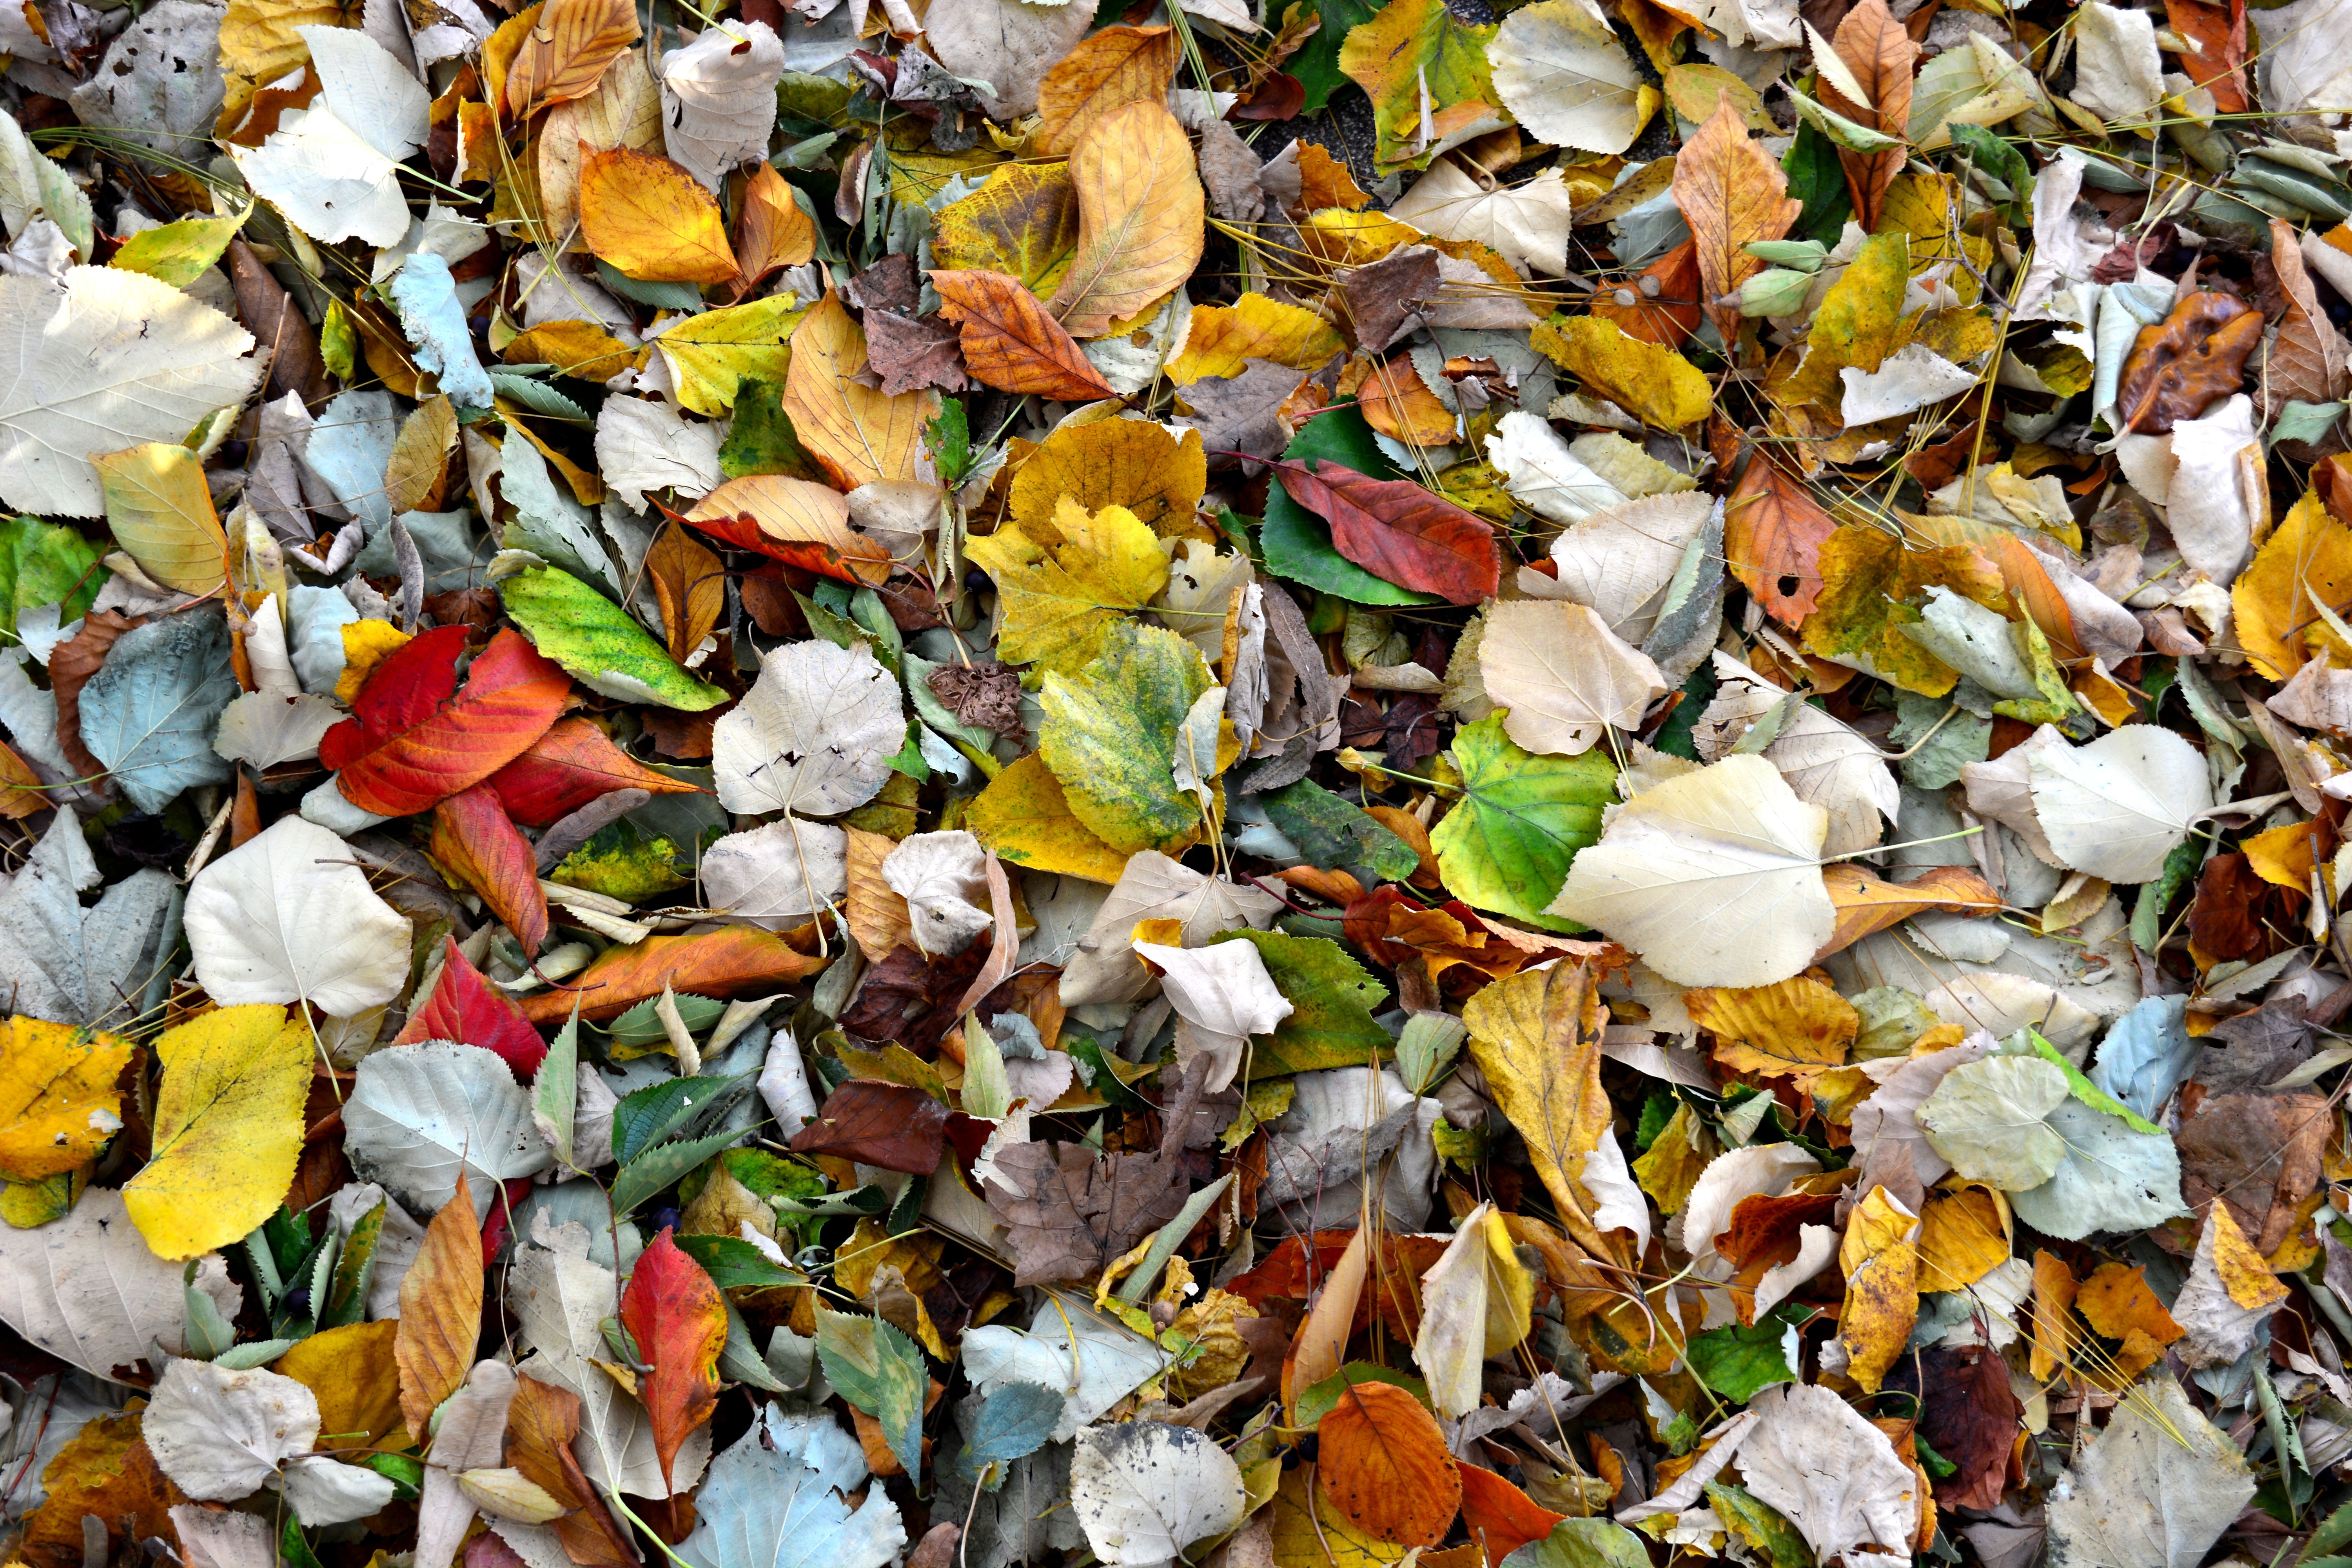
tree, nature, branch, plant, texture, leaf, fall, flower, environment, foliage, pile, pattern, spring, color, autumn, flora, season, close up, leaves, outdoors, colors, waste, autumn leaves, autumn colours